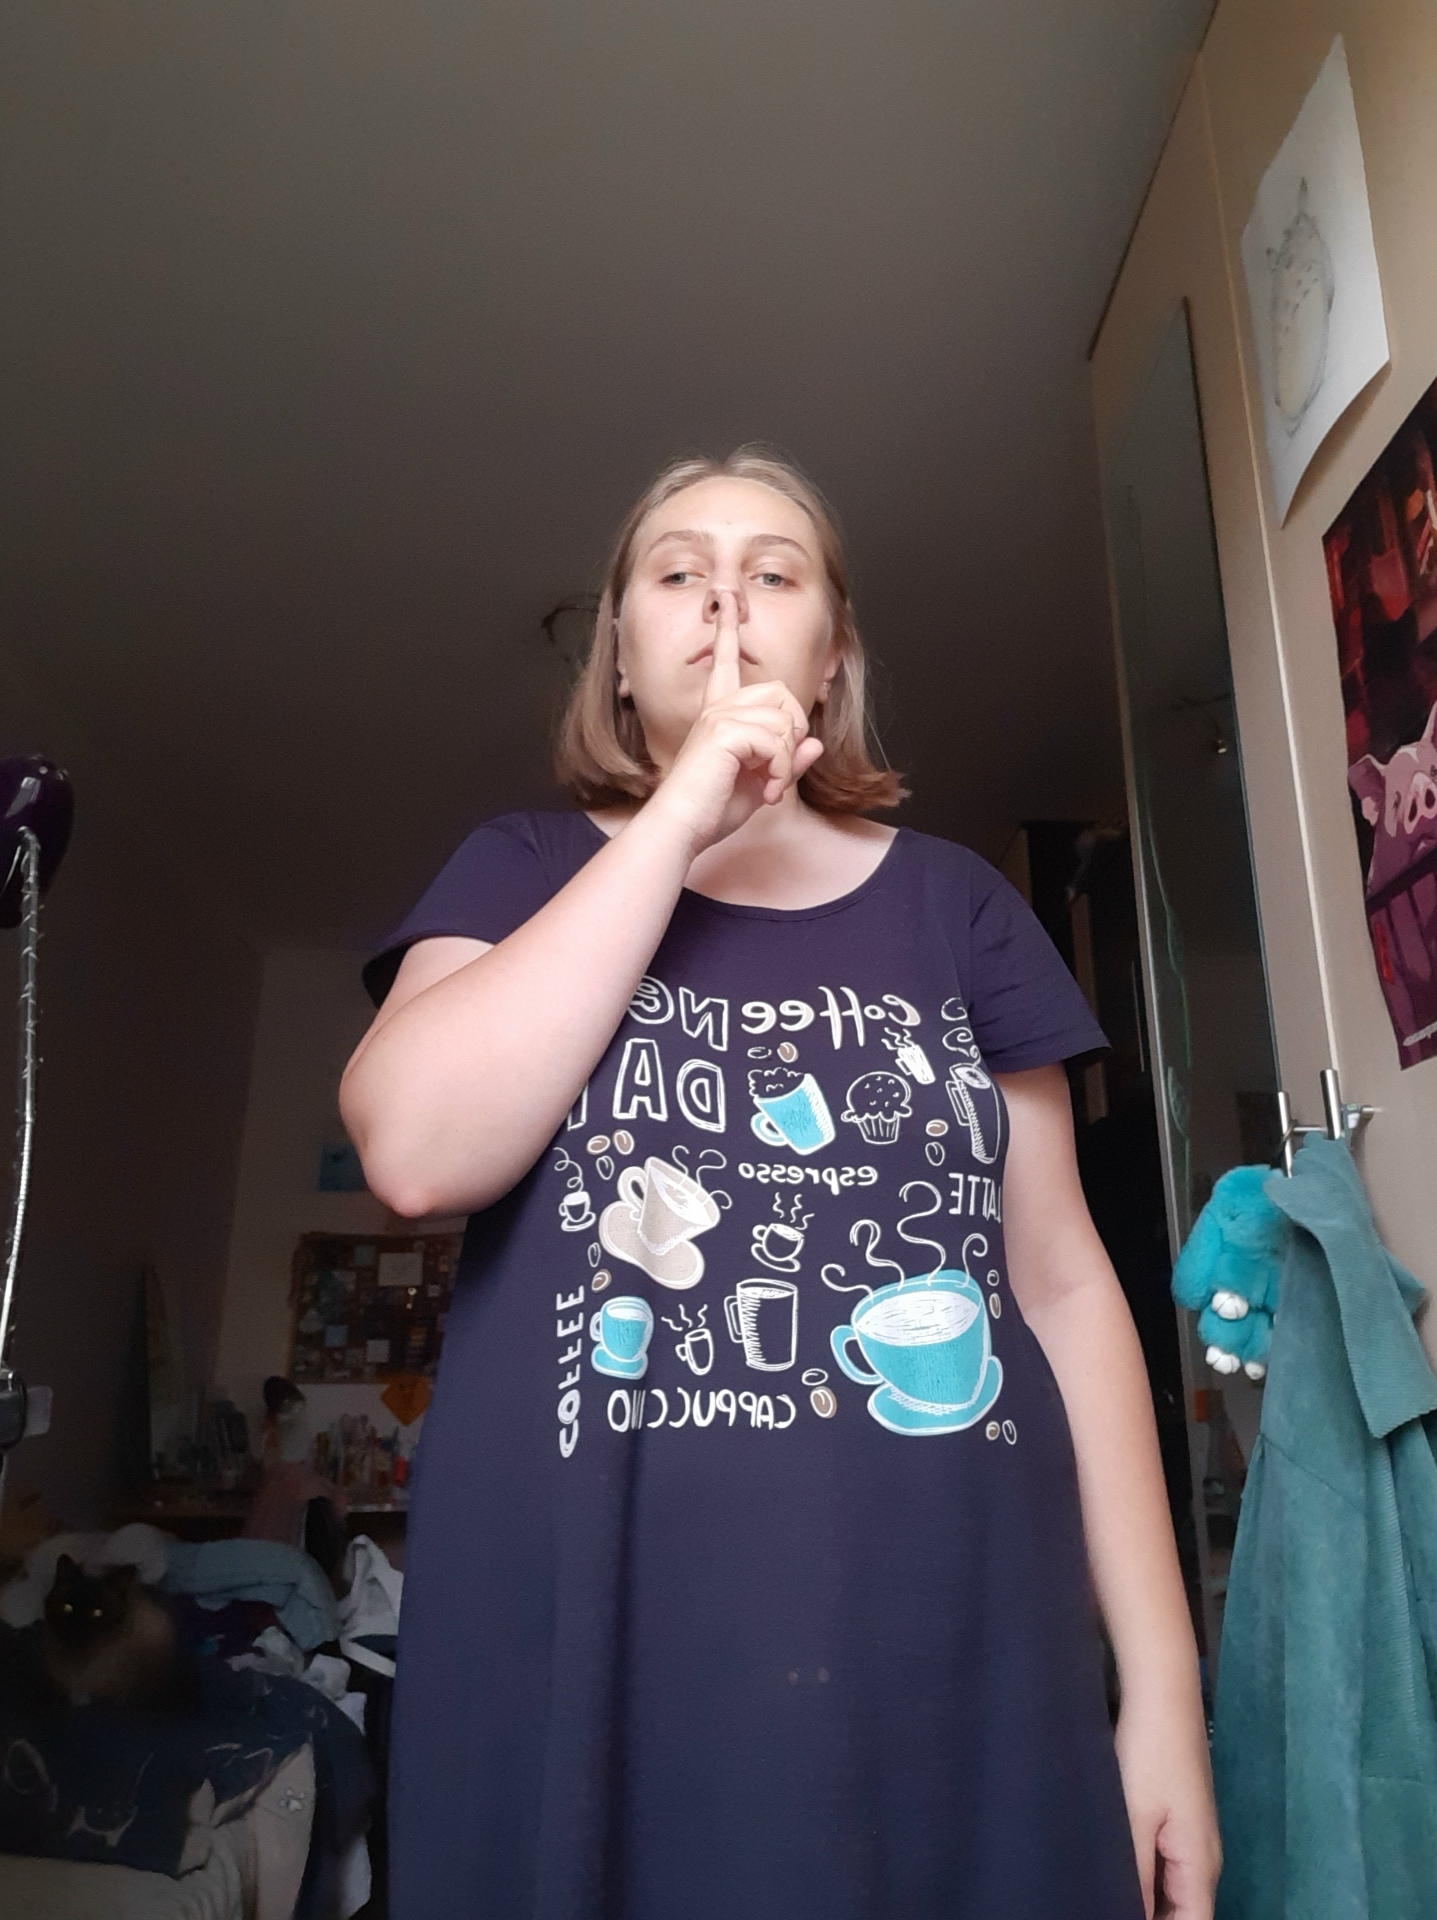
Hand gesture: mute